Kika (retailer)

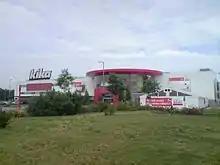
Kika

Kika is an international chain of furniture stores, headquartered in Austria. It has 70 stores, most of them in Europe.